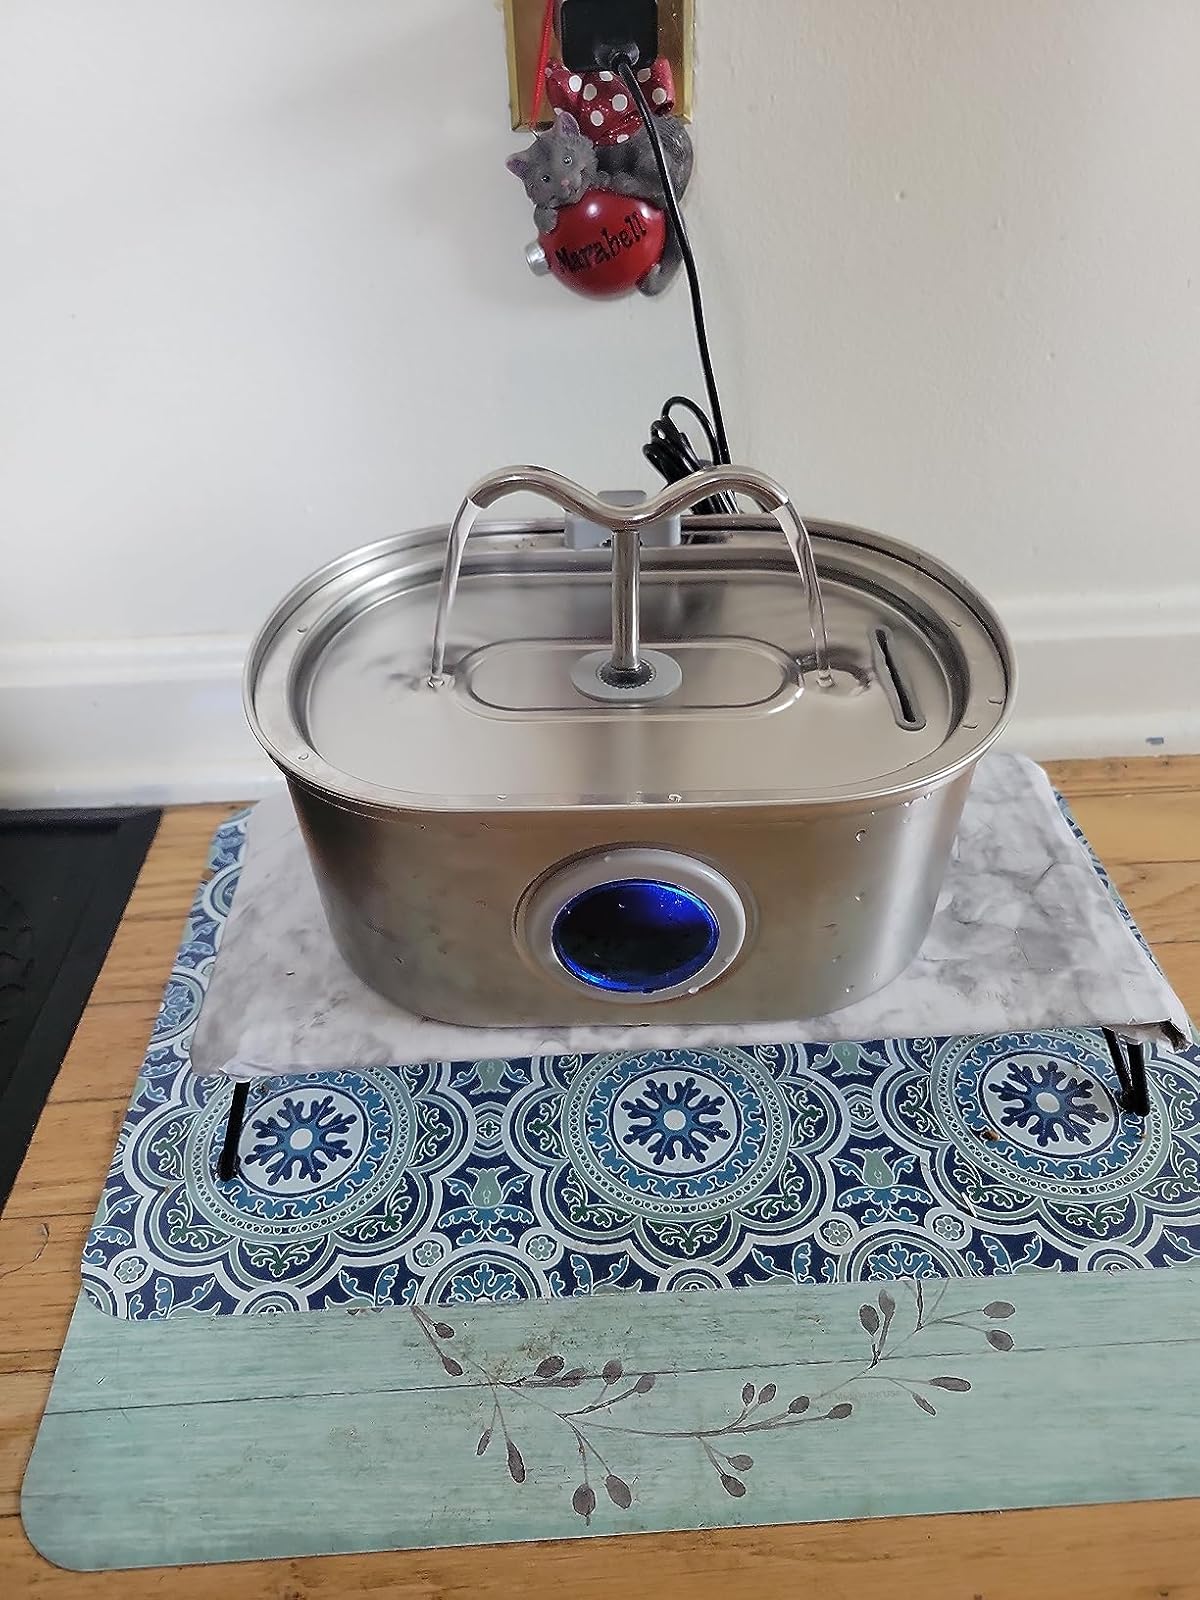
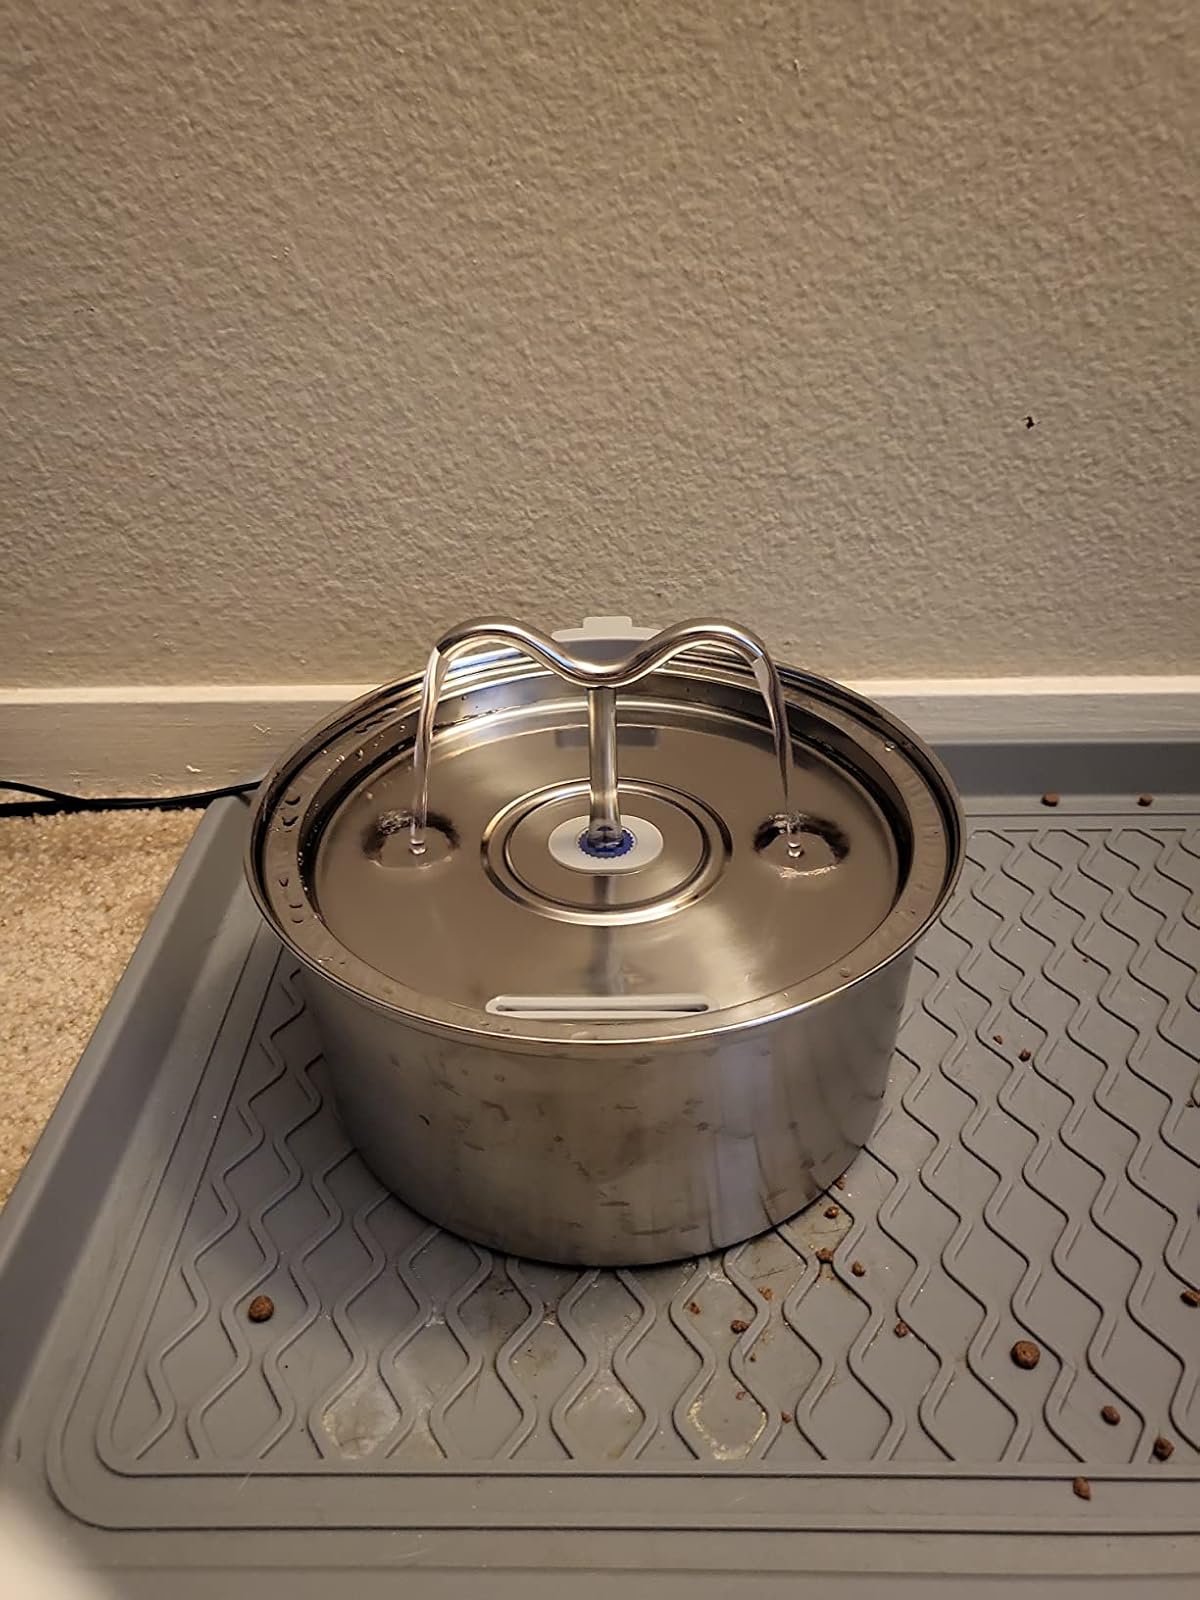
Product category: items_bowl
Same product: no